Capucine

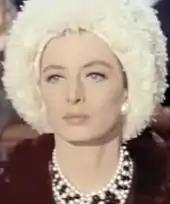
Capucine in "The Pink Panther" (1963)

Blake Edwards cast Capucine in "The Pink Panther," playing Inspector Clouseau's wife, who is having an affair with a jewel thief, played by David Niven. It was a huge hit, and led to a number of sequels. In 1964, Capucine said the directors she had learned most from were Edwards and Henry Hathaway.